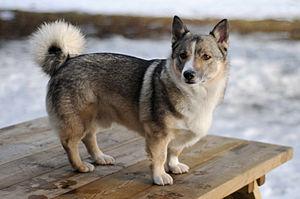
Le vallhund suédois ou spitz des Wisigoths est une race de chien de berger originaire de Suède. C'est une race millénaire qui, apportée au Royaume-Uni par les Vikings au Moyen Âge, serait à l'origine de nombreuses races, notamment les Welsh Corgis, le Skye Terrier, le Cairn Terrier, le Glen of Imaal Terrier et le Lancashire Heeler.